The Veiled Nun

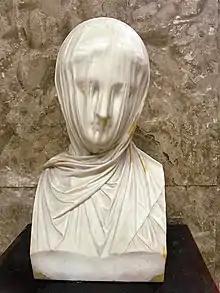
Similar bust displayed at the National Museum of Serbia

"The Veiled Nun" is a tall marble bust depicting a female figure wearing a veil. The fine details give the illusion that the veil is transparent. Although the title, "The Veiled Nun", was already in use in 1874 when the work was first displayed in public, she is not a nun, but rather a woman of means or an allegorical figure. Neither the woman's stylish coiffure that is visible through the veil nor the embroidered border of the veil are consistent with a nun's appearance.